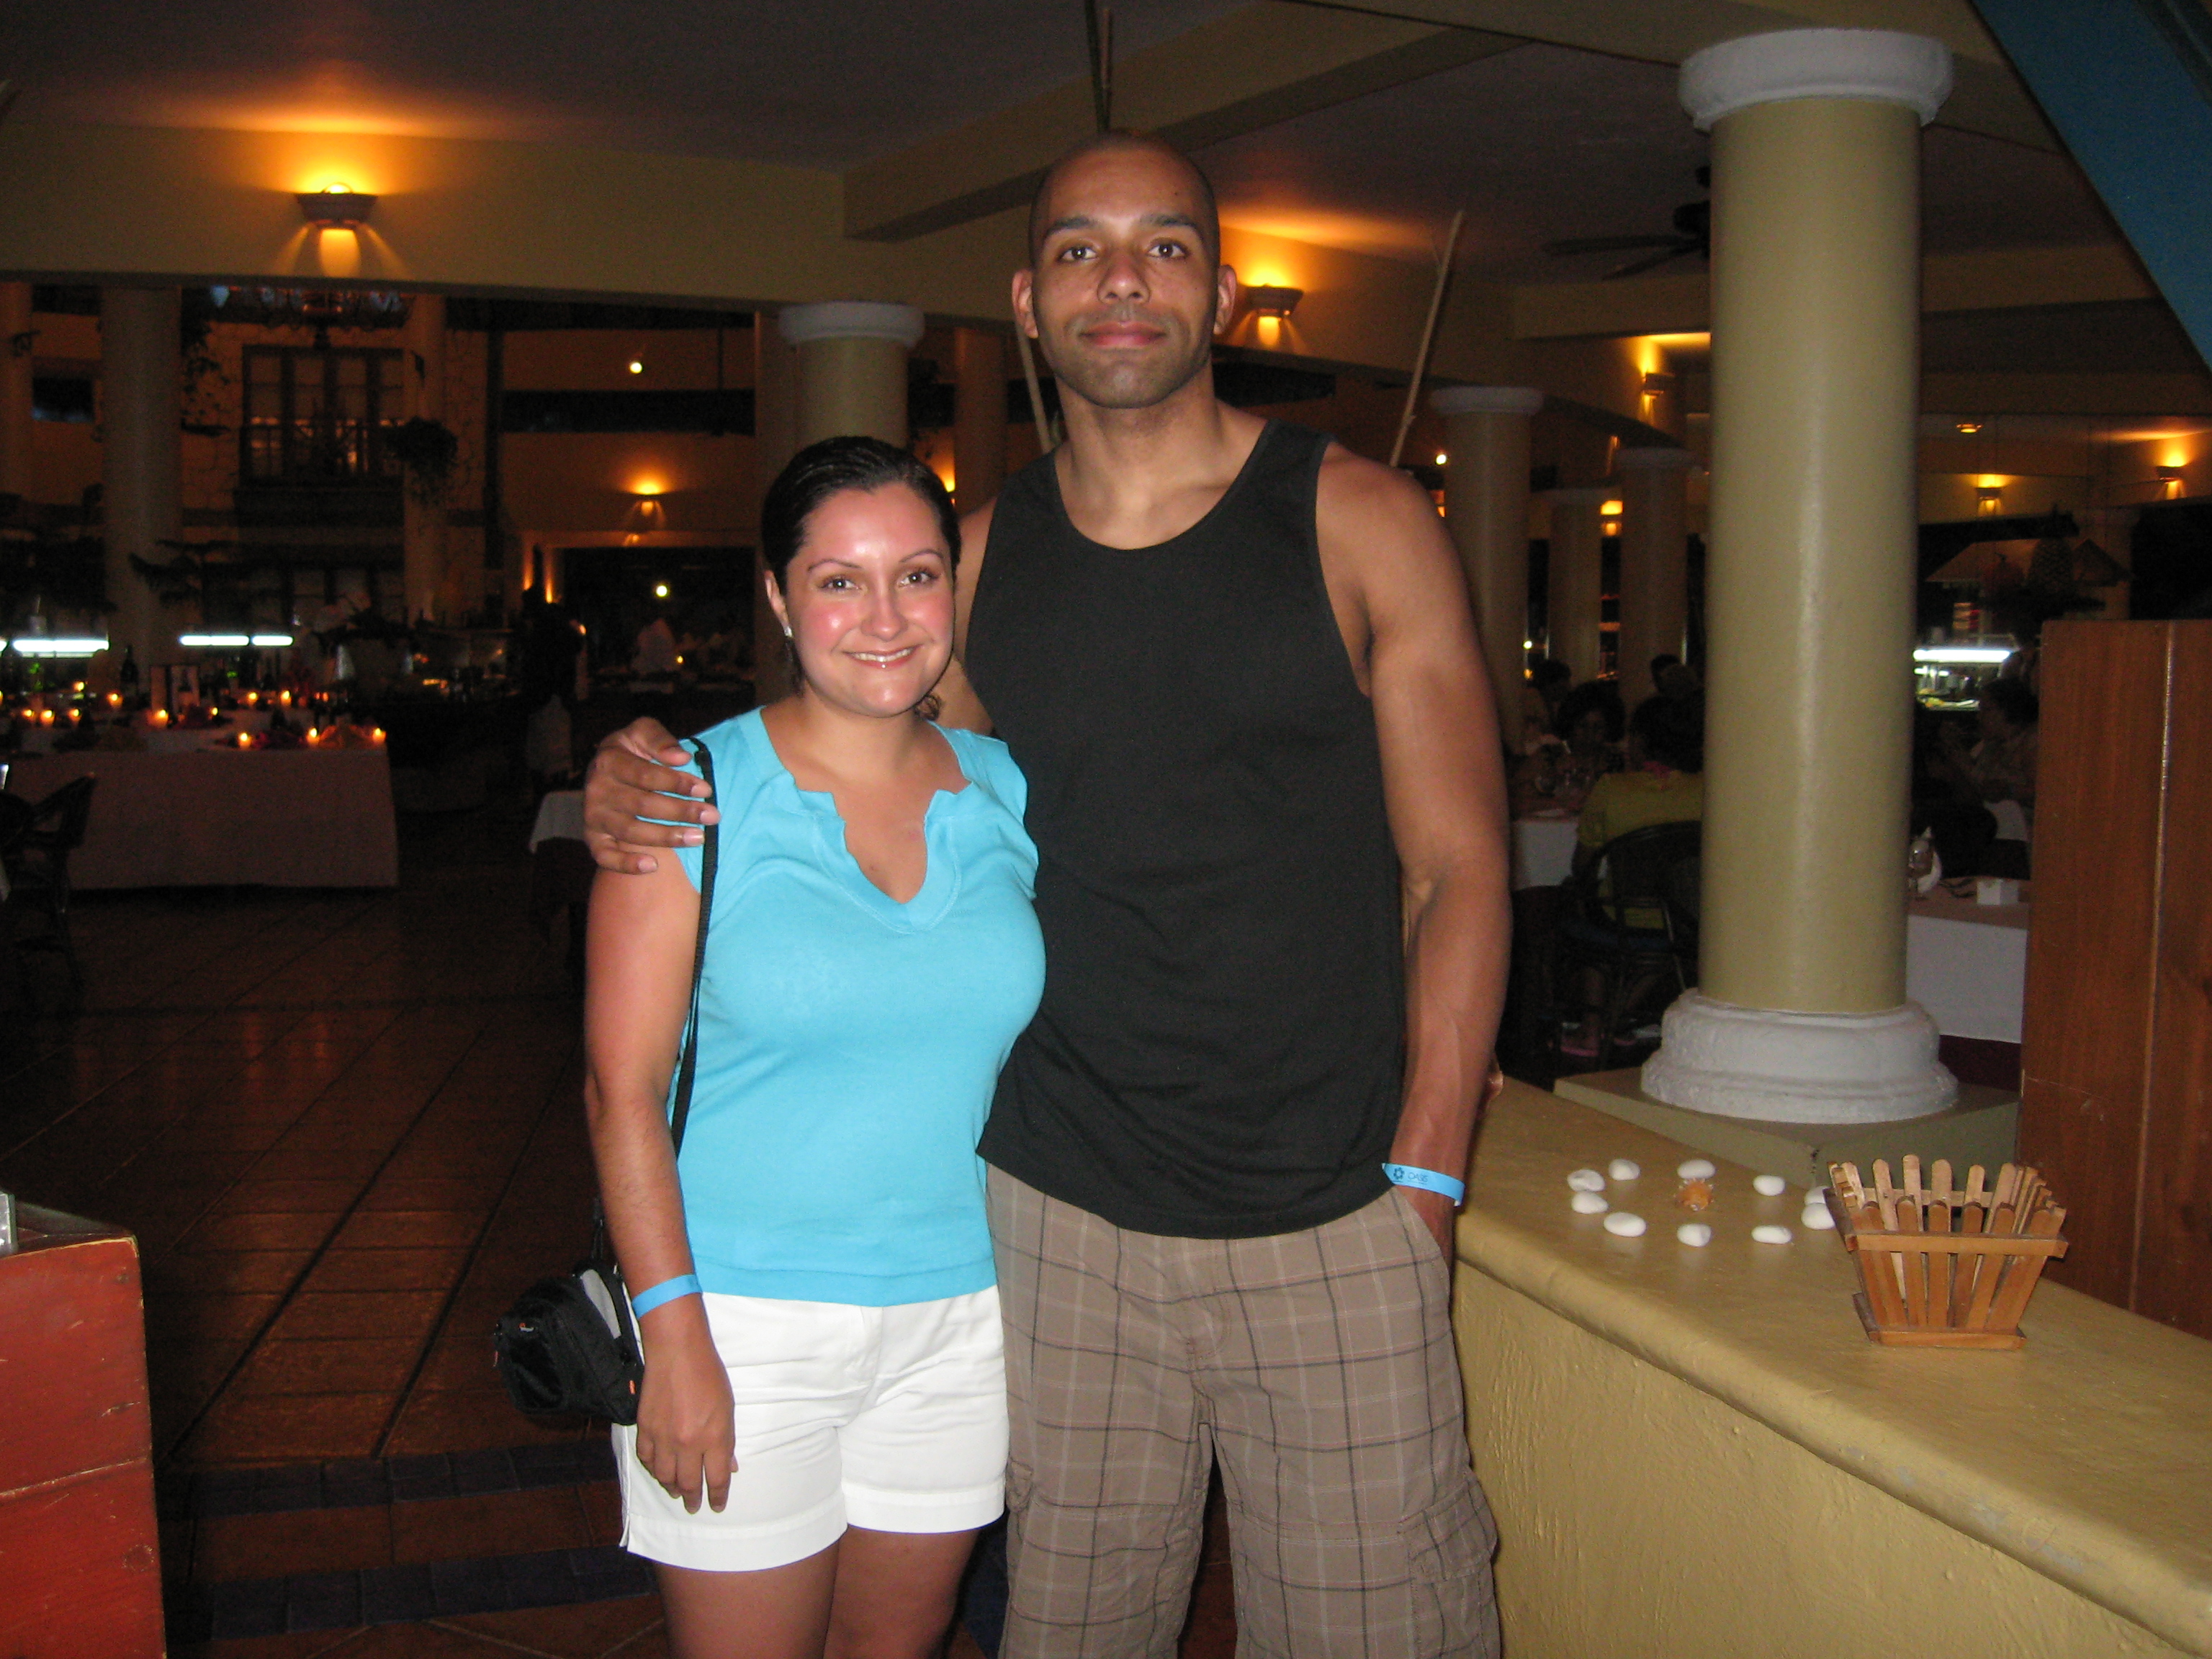
love, couple, romance, marriage, smile, creativecommons, happy, relationship, couples, sense